Jack Black

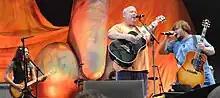
Black with Kyle Gass of Tenacious D

In 2015, Black played a fictional version of real-life author R. L. Stine for "Goosebumps", and provided the voices of two of Stine's creations, Slappy the Dummy and The Invisible Boy. He reprised the Stine role in the film's 2018 sequel, "". He also voiced himself and many other additional characters on the animated YouTube series "Tenacious D in Post-Apocalypto", which he also co-directed and co-wrote, along with his Tenacious D partner Kyle Gass. In 2017 he portrayed a teenage girl inhabiting the body of Professor Sheldon "Shelly" Oberon in the action adventure comedy film "". He starred alongside Dwayne Johnson, Kevin Hart and Karen Gillan. The film received positive reviews and was a financial success.